Norman R. Wright & Sons

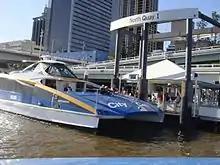
Transdev Brisbane Ferries' "Meeandah" at North Quay ferry wharf

In 1909 Norman Wright opened a shipbuilding business in Newstead. The first vessel completed was the "Superb", a shallow draught gaff-rigged centreboard yacht. The yard mainly built pleasure craft, the largest being "Francois", a 75-foot racing yacht.